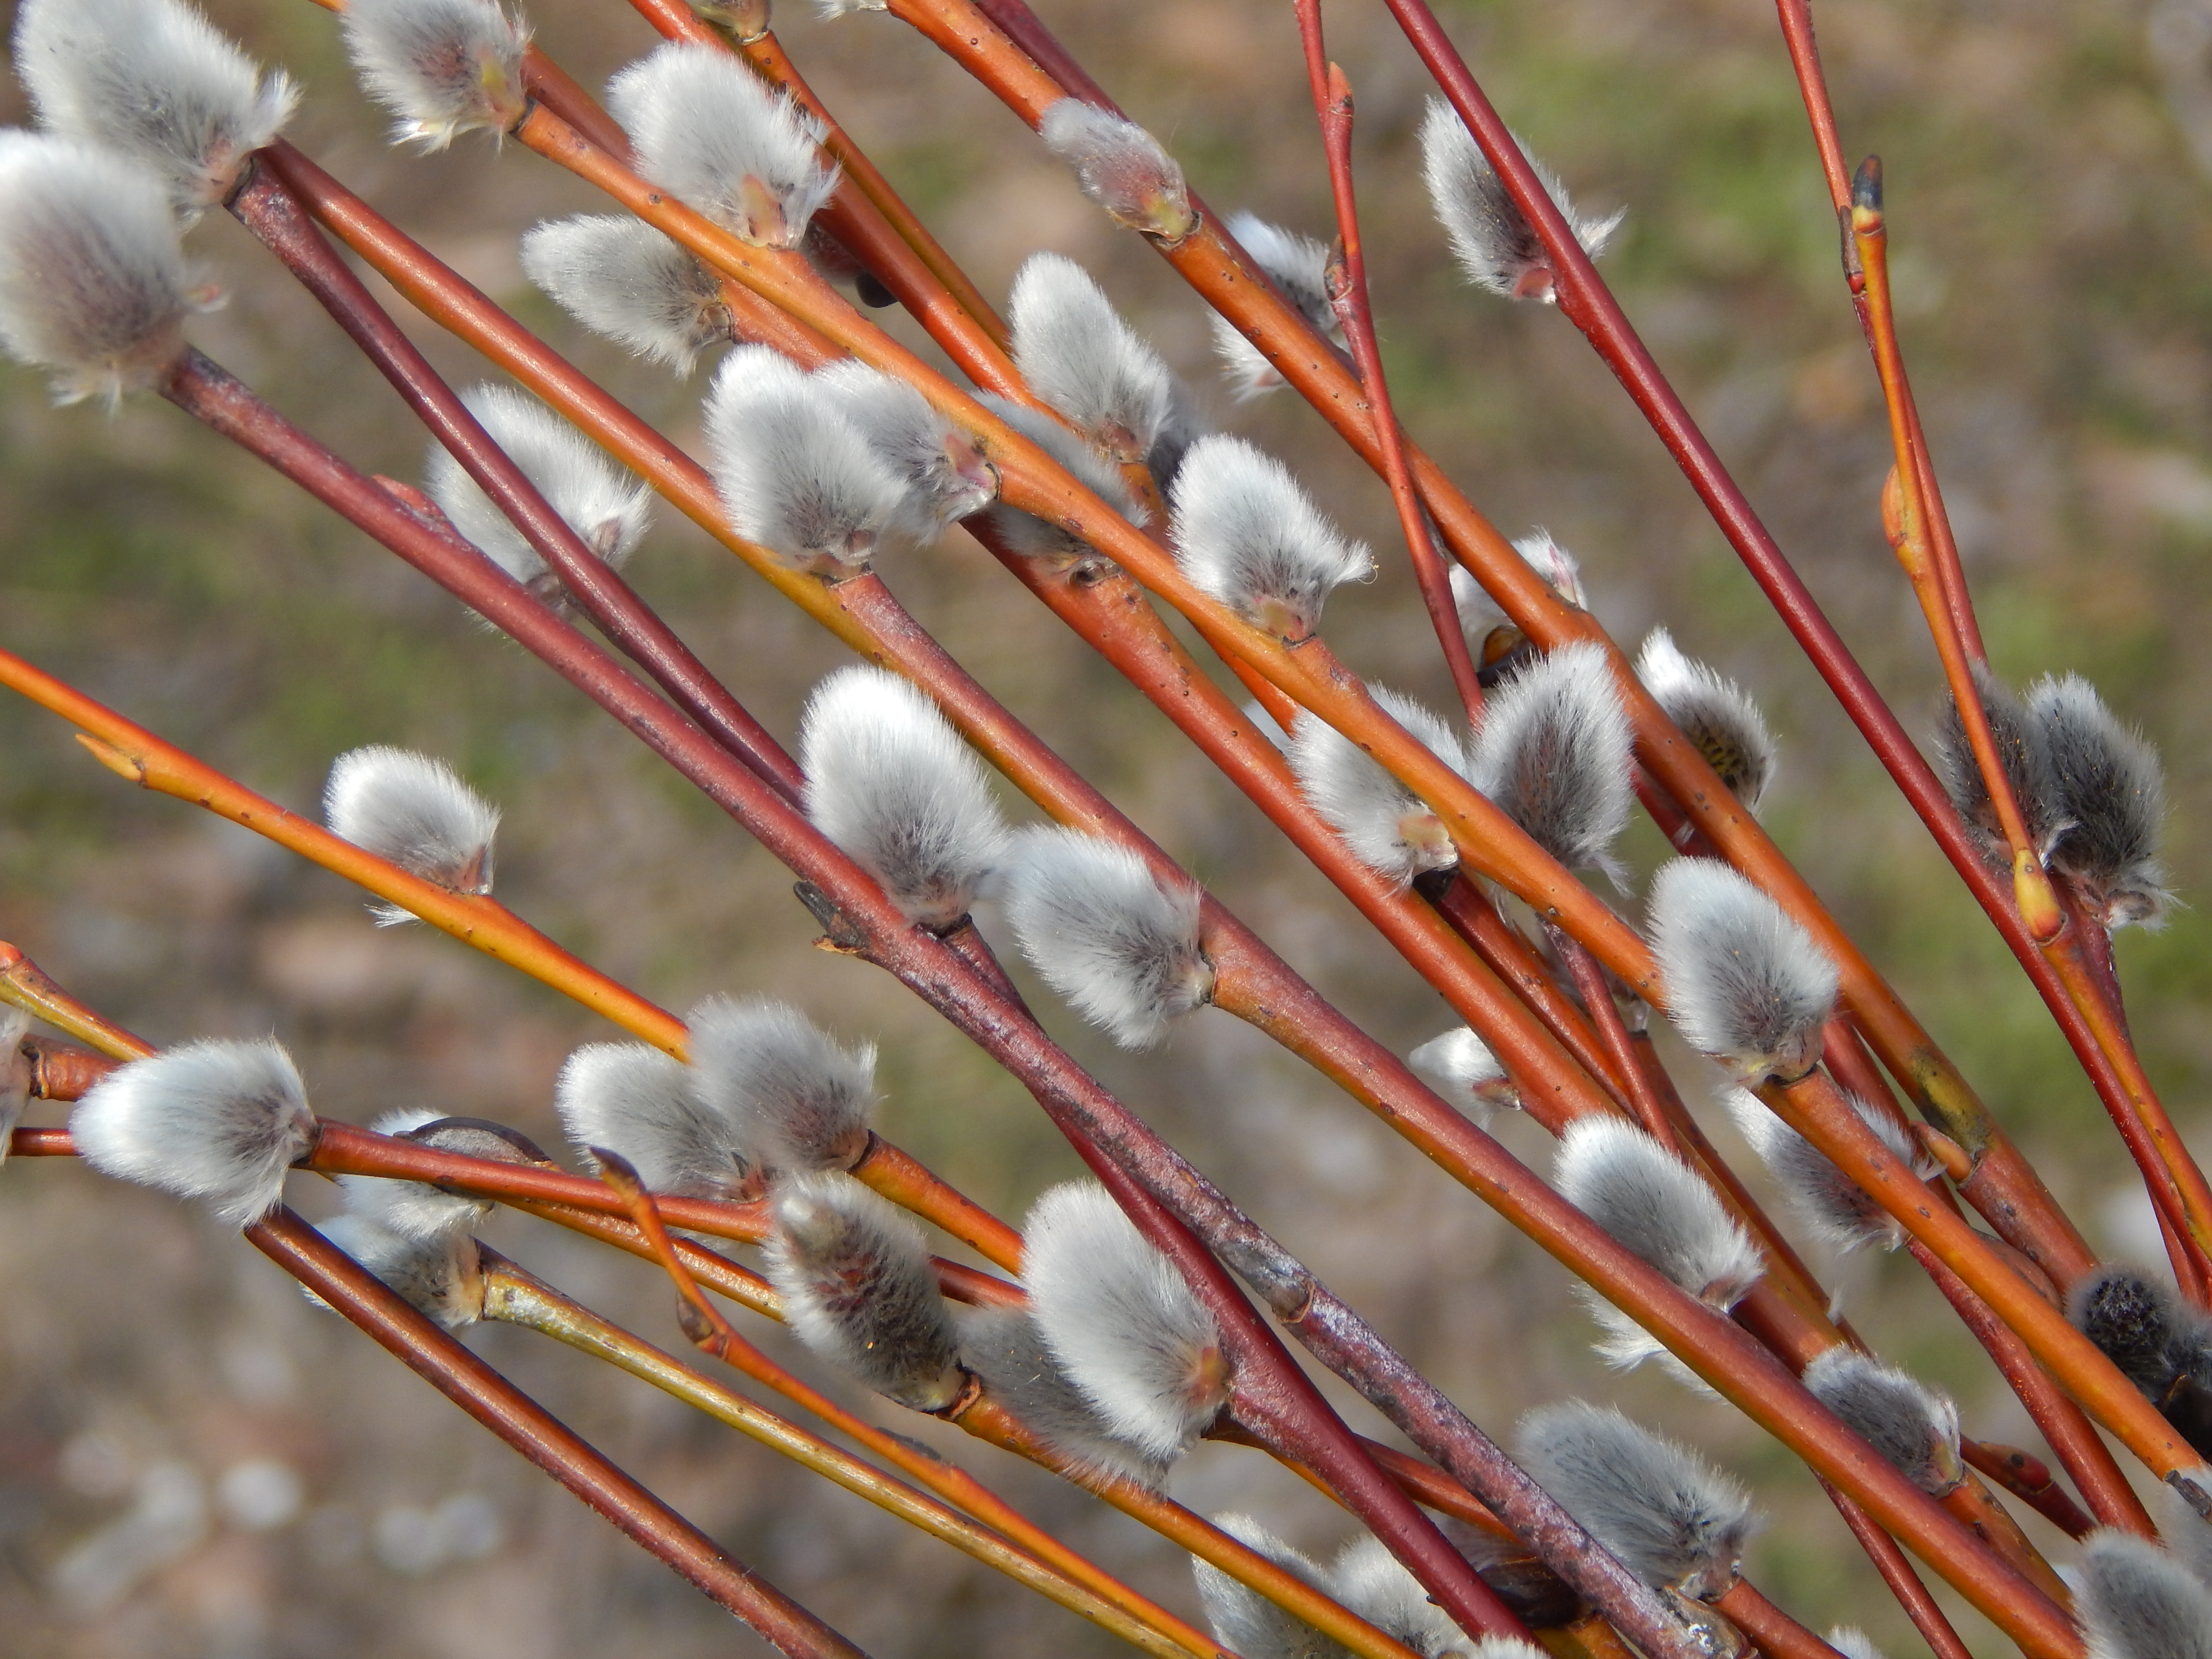
willow, spring, pussy, branch, green, background, white, season, closeup, plant, blue, tree, bloom, new, nature, flowers, beauty, decoration, natural, fresh, bright, flower, floral, twigs, twig, close up, grass family, plant stem